Them!

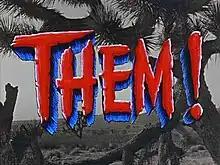
Opening title card with the background in black and white and "Them!" in red and blue

When "Them!" began production in the fall of 1953, it was originally conceived to be in 3D and Warner Color. During pre-production, test shots in color and 3D were made. A few color tests of the large-scale ant models were made, but, when it was time to shoot the 3D test, Warner Bros.' "All Media" 3D camera rig malfunctioned, and no footage could be filmed. The next day, a memo was sent out that the color and 3D aspects of the production were to be scrapped. While widescreen black-and-white would now be the film's presentation format, because of the preparation of certain scenes, many of the camera set-ups designed for 3D remain in the film, such as the opening titles and the flamethrower shots aimed directly at the camera.